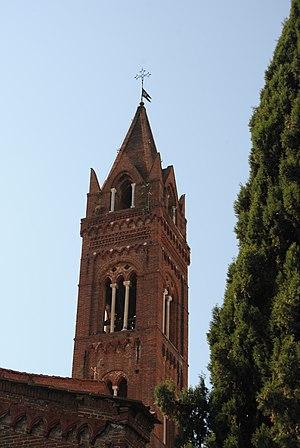
L'église San Francesco est un édifice religieux situé à Pise dans la région de Toscane en Italie. Érigée à partir du XIIIᵉ siècle et consacrée au culte catholique romain, l'église est rattachée à l'archidiocèse de Pise. Elle est classée monument national depuis 1893.